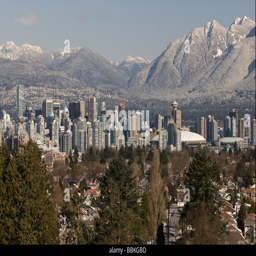
a high angle view of downtown in winter